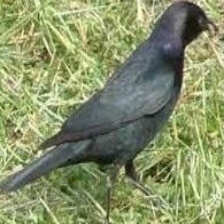
Species: BREWERS BLACKBIRD
Scientific name: EUPHAGUS CYANOCEPHALUS